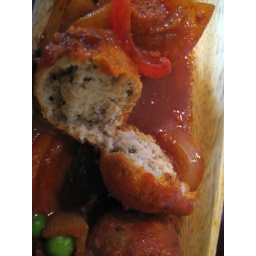
Tasty accara black eyed peas balls from Kilimanjaro African Eatery in Sydney